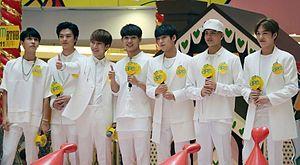
La discographie du boys band sud-coréen BTOB consiste de deux albums studios, neuf mini-albums et de vingt-trois singles.